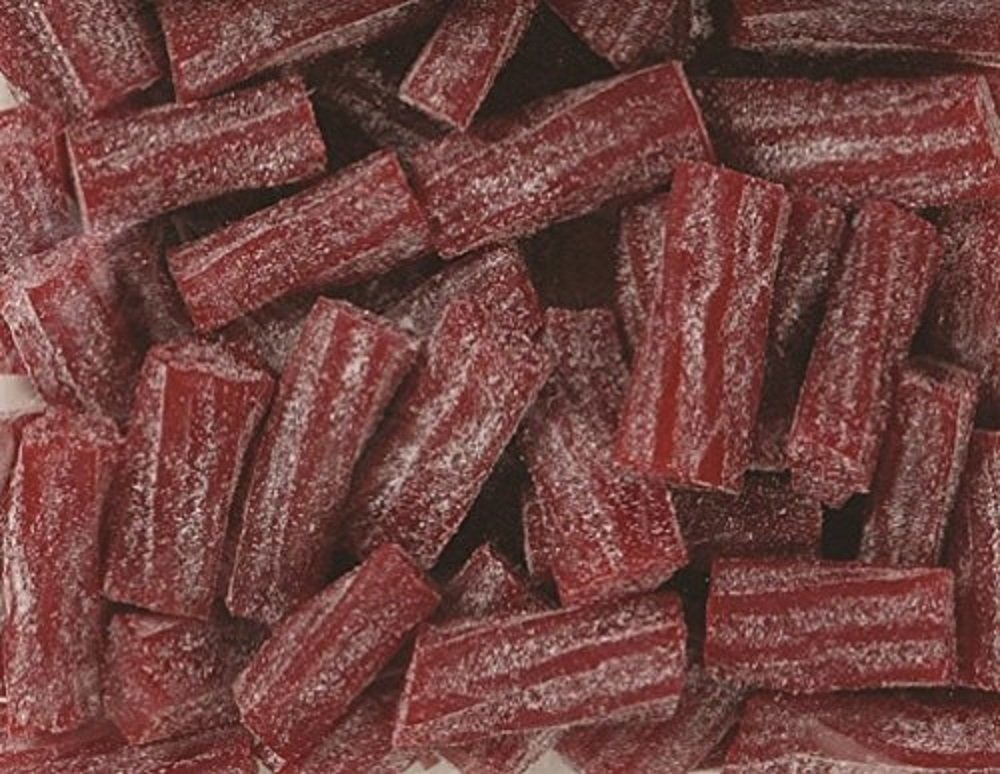
Item Name: Sour Strawberry Licorice Bits by Its Delish, 2 lbs
Bullet Point 1: Delicious Sweet and Sour Chewy Strawberry Licorice Bits
Bullet Point 2: Two Pounds bulk sealed bag
Bullet Point 3: Mouthwatering delight to get your party going
Bullet Point 4: Perfect treat for home, office, travel and any occassion
Bullet Point 5: Certified Kosher OU Made in the USA
Product Description: Get these delicious sweet and sour strawberry licorice bits.<p></p>It's Delish was established in 1992 and is located in North Hollywood, California. It's Delish is a food manufacturer and distributor who produces over 500 gourmet food products including licorice, sour belts, taffies, caramels, Jordan almonds, chocolates, nuts, fruits, trail mixes, spices, and the spice blends. It's Delish also produces organics and all natural products. We give you te oppertunity to order from the factory direct!<p></p>It’s Delish! prides itself on the four pillars that are at the foundation of everything we do.<p></p>Innovation Quality Value Service
Value: 16.0
Unit: Ounce

Price: 19.99